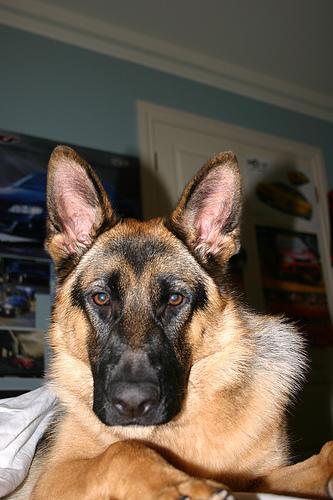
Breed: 211-n000018-German_shepherd